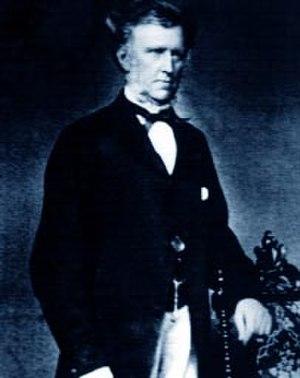
Le capitaine Charles Fitzgerald fut gouverneur de Gambie de 1844 à 1847, puis 5ᵉ gouverneur d'Australie-Occidentale de 1848 à 1855.
Le Gouverneur colonial de la Gambie est le représentant de la couronne britannique en Gambie, depuis l'occupation de l'île de St Mary, l'actuelle île Banjul, jusqu'à l'indépendance du pays en 1965.